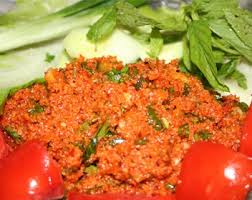
Yemek: kisir